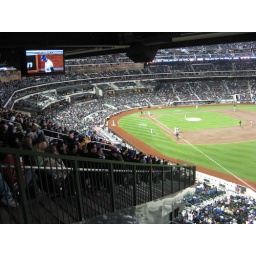
Flat-screen TV shows Gary Sheffield stepping up to the plate in the bottom of the 2nd inning, 04/15/09